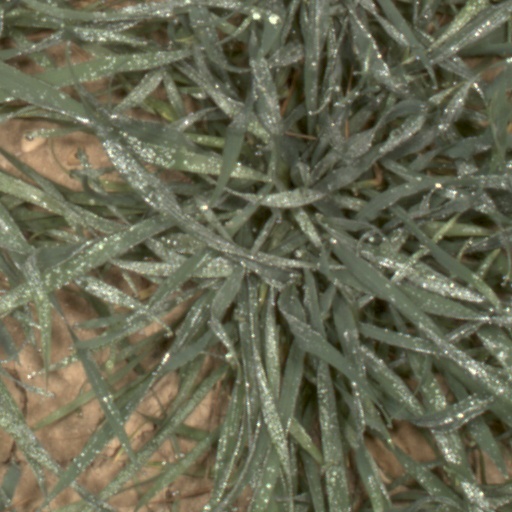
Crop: wheat